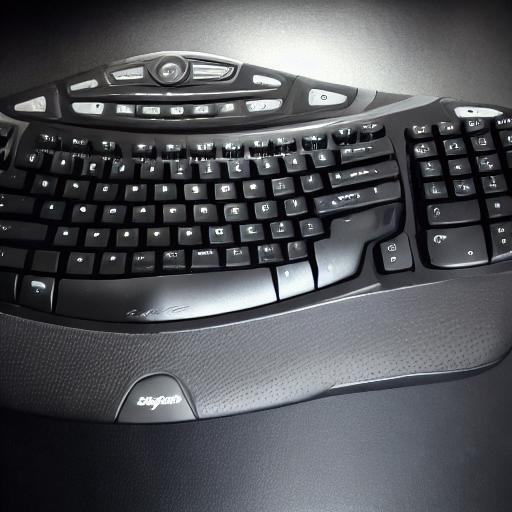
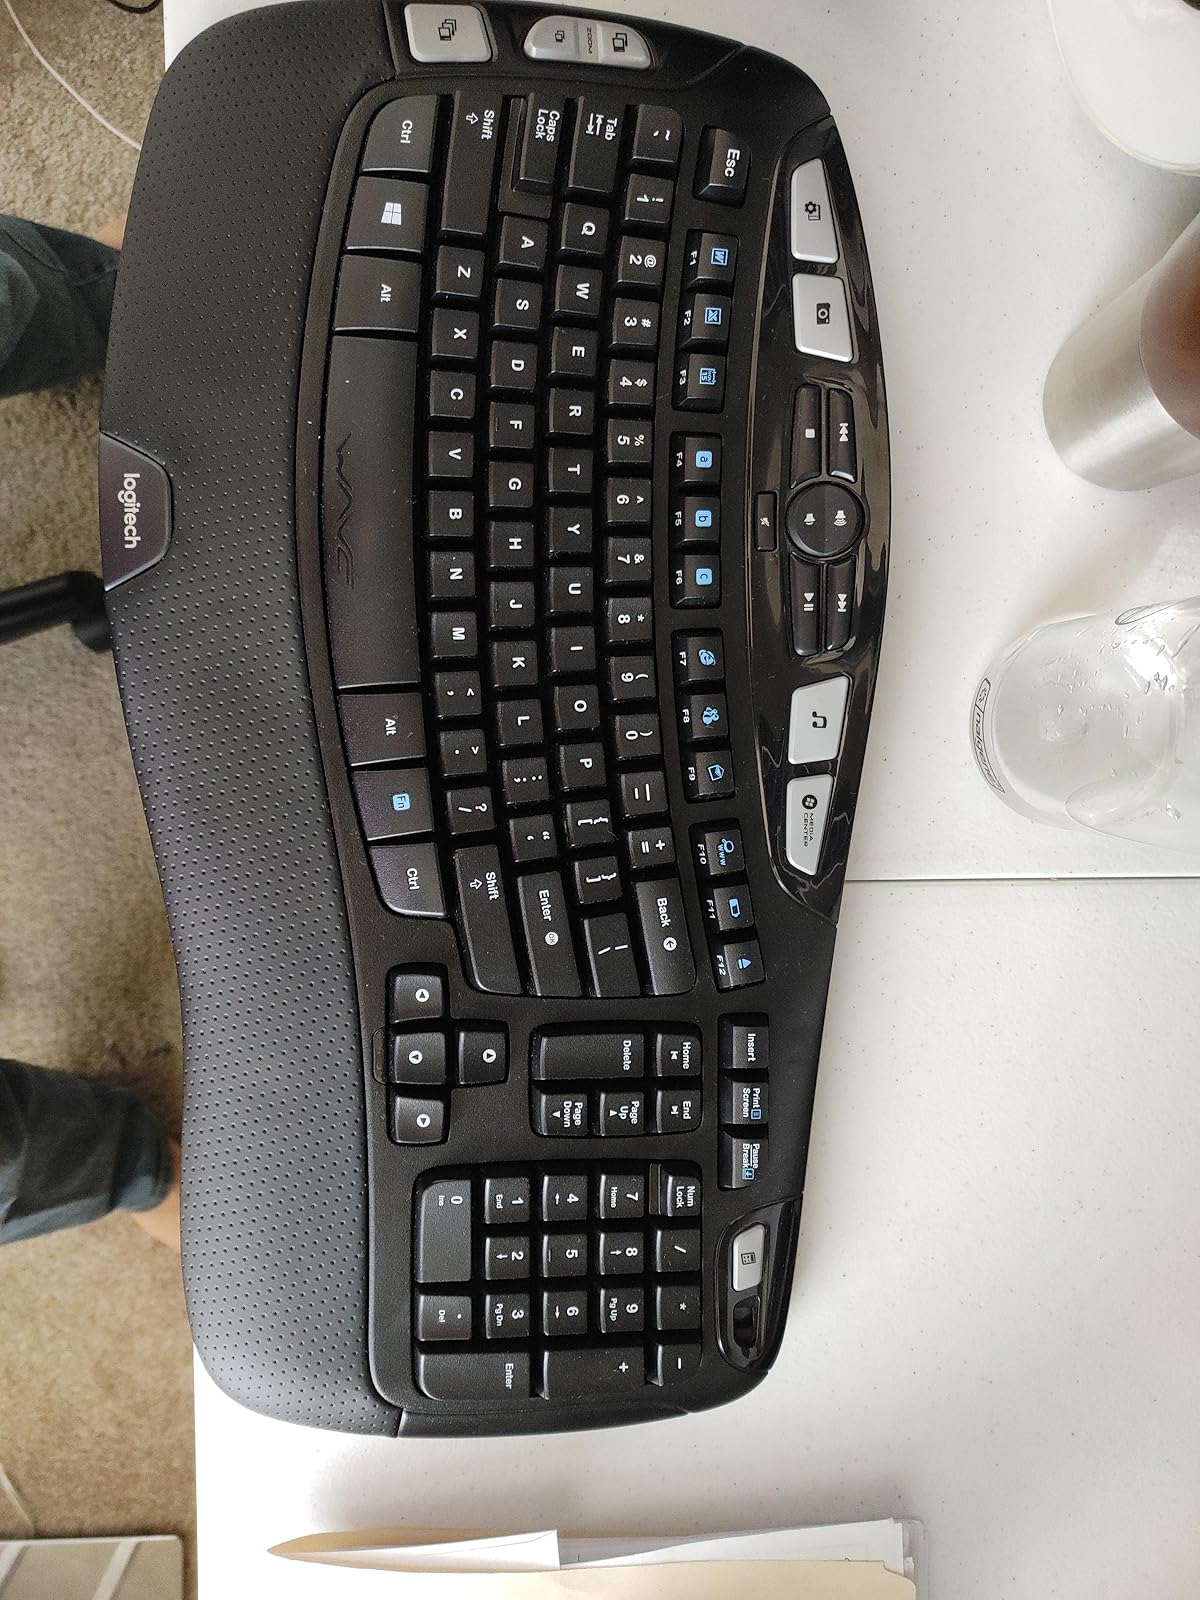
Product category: keyboard
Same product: no